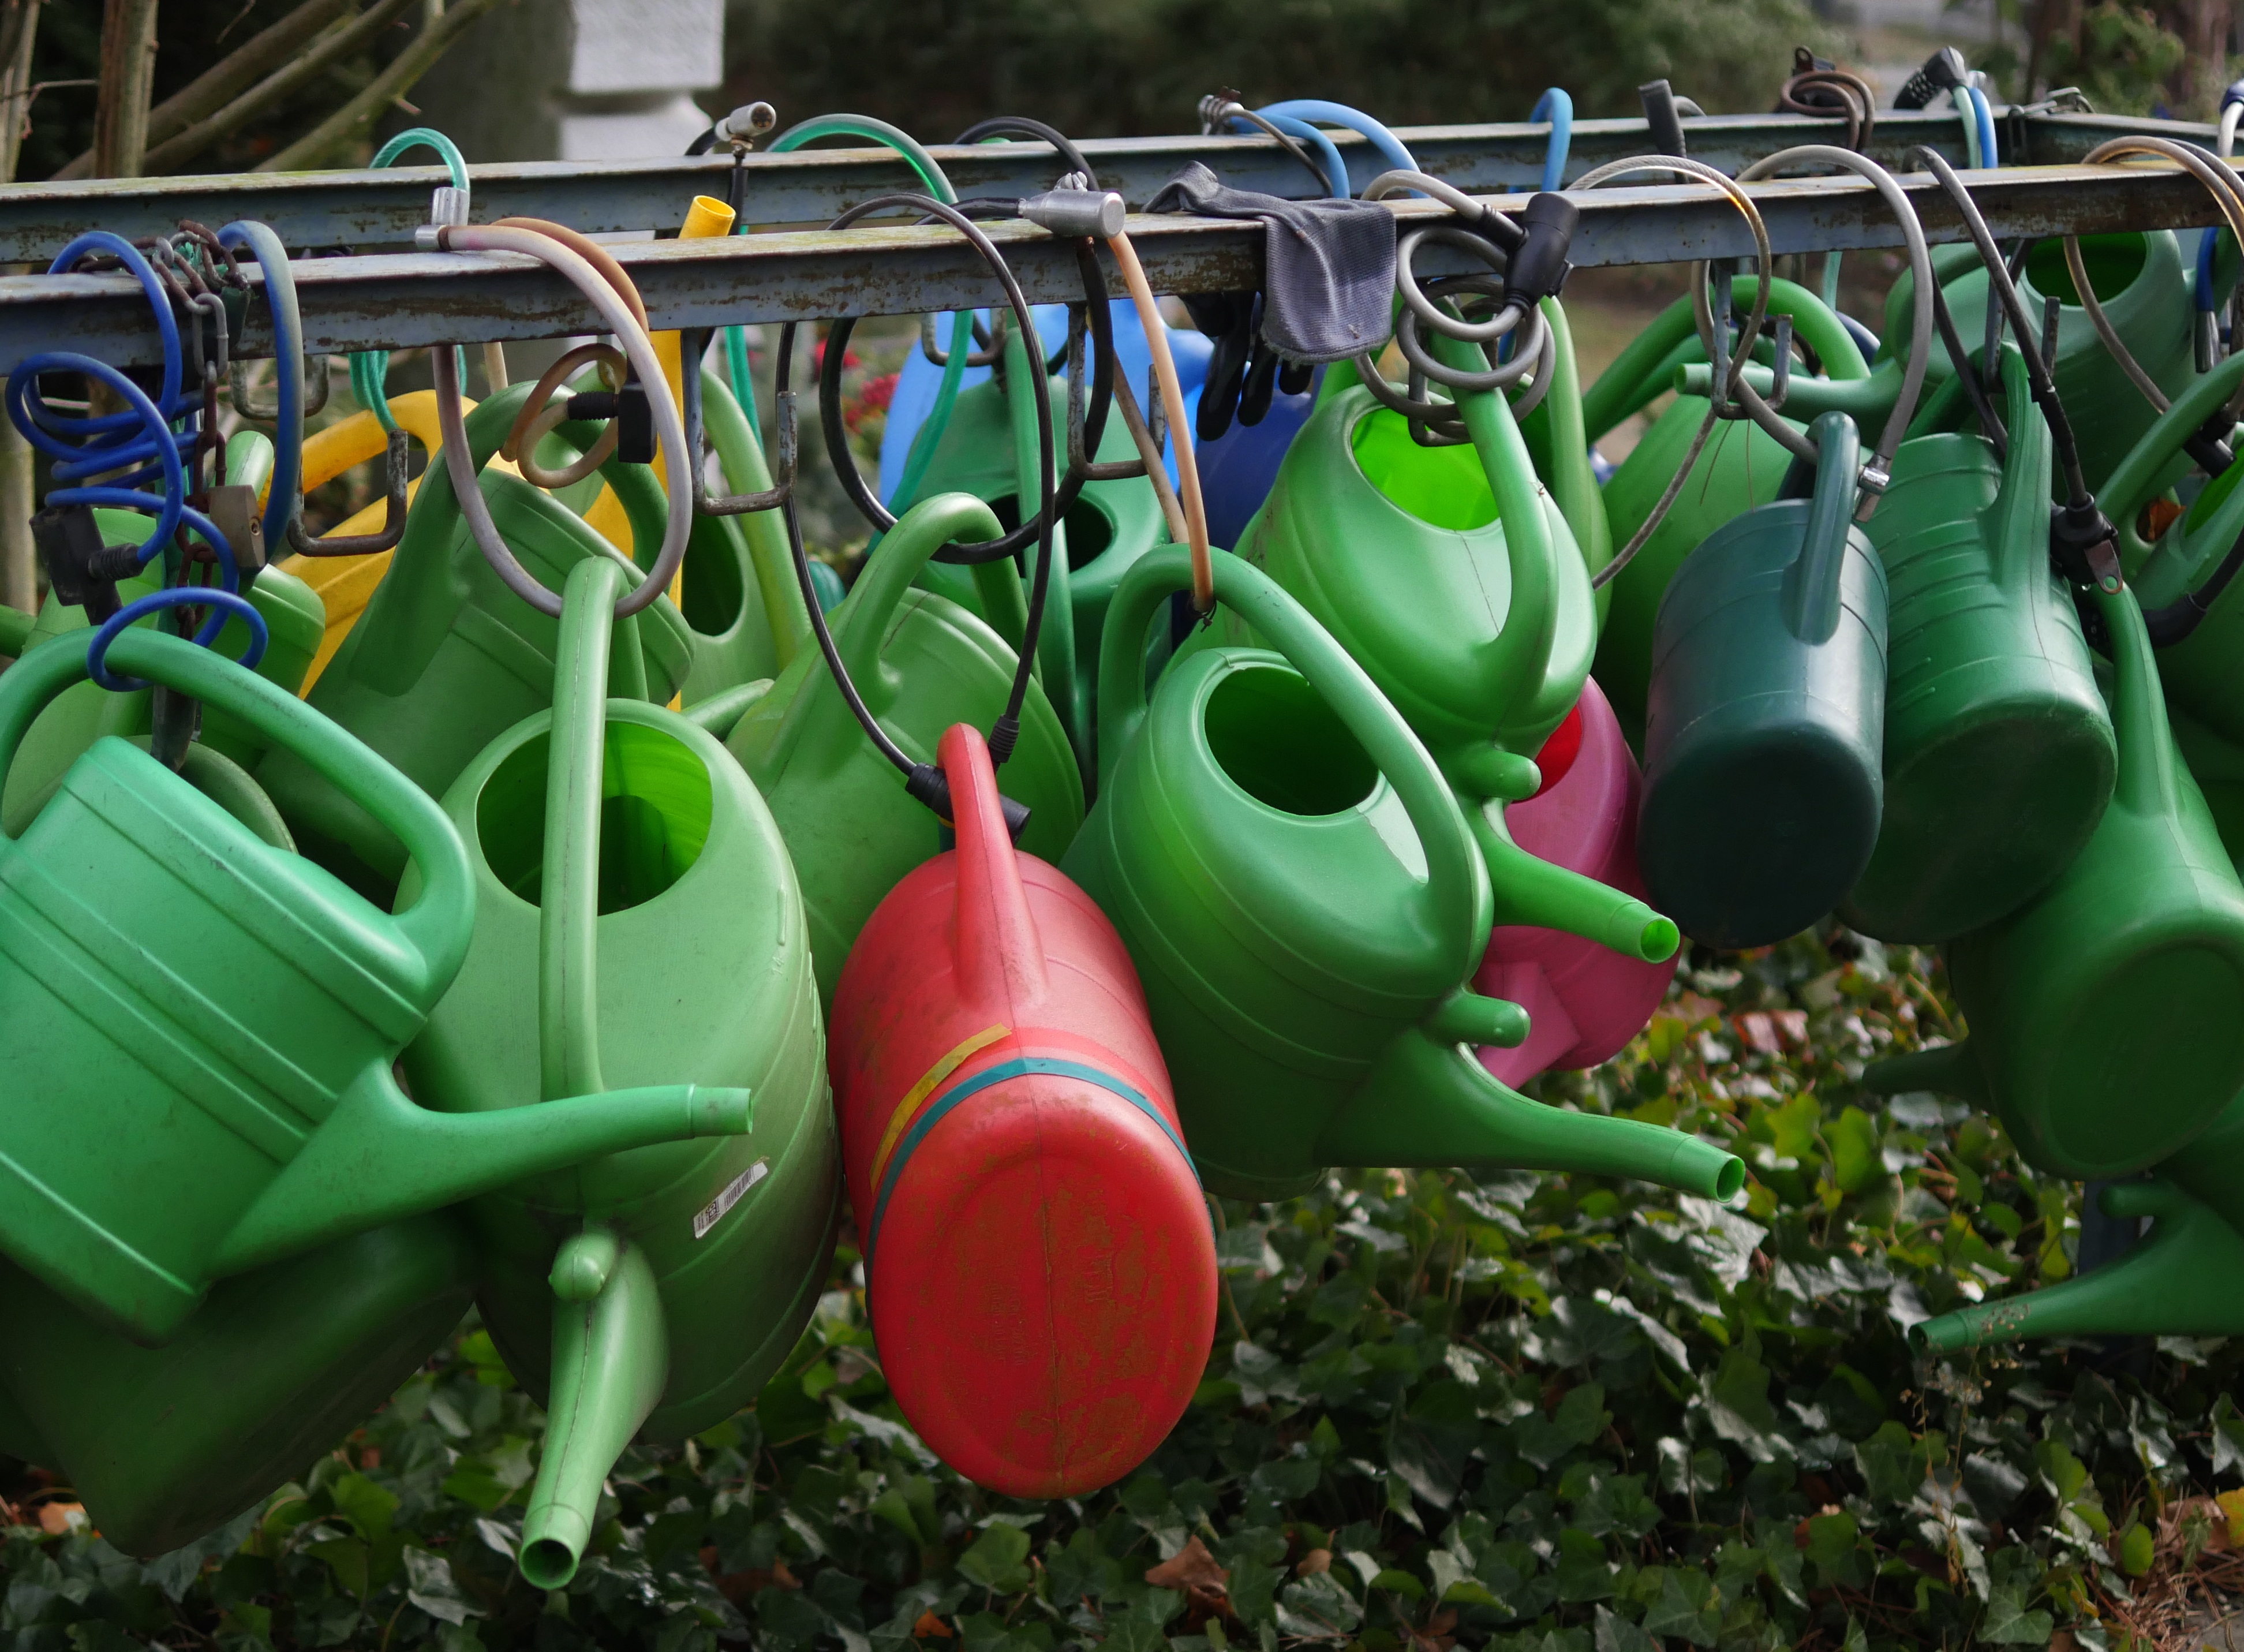
water, plastic, flower, pot, green, vessel, vehicle, color, cemetery, colorful, stand, playground, chained, casting, irrigation, watering cans, theft protection, outdoor play equipment, plastic jug, bicycle lock